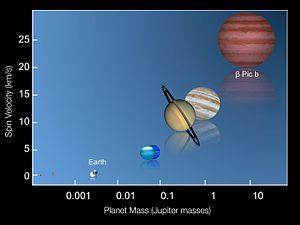
Ce graphe montre les vitesses de rotation de plusieurs des planètes de notre Système Solaire ainsi que celle de la planète Bêta Pictoris b dont la détermination est toute récente.